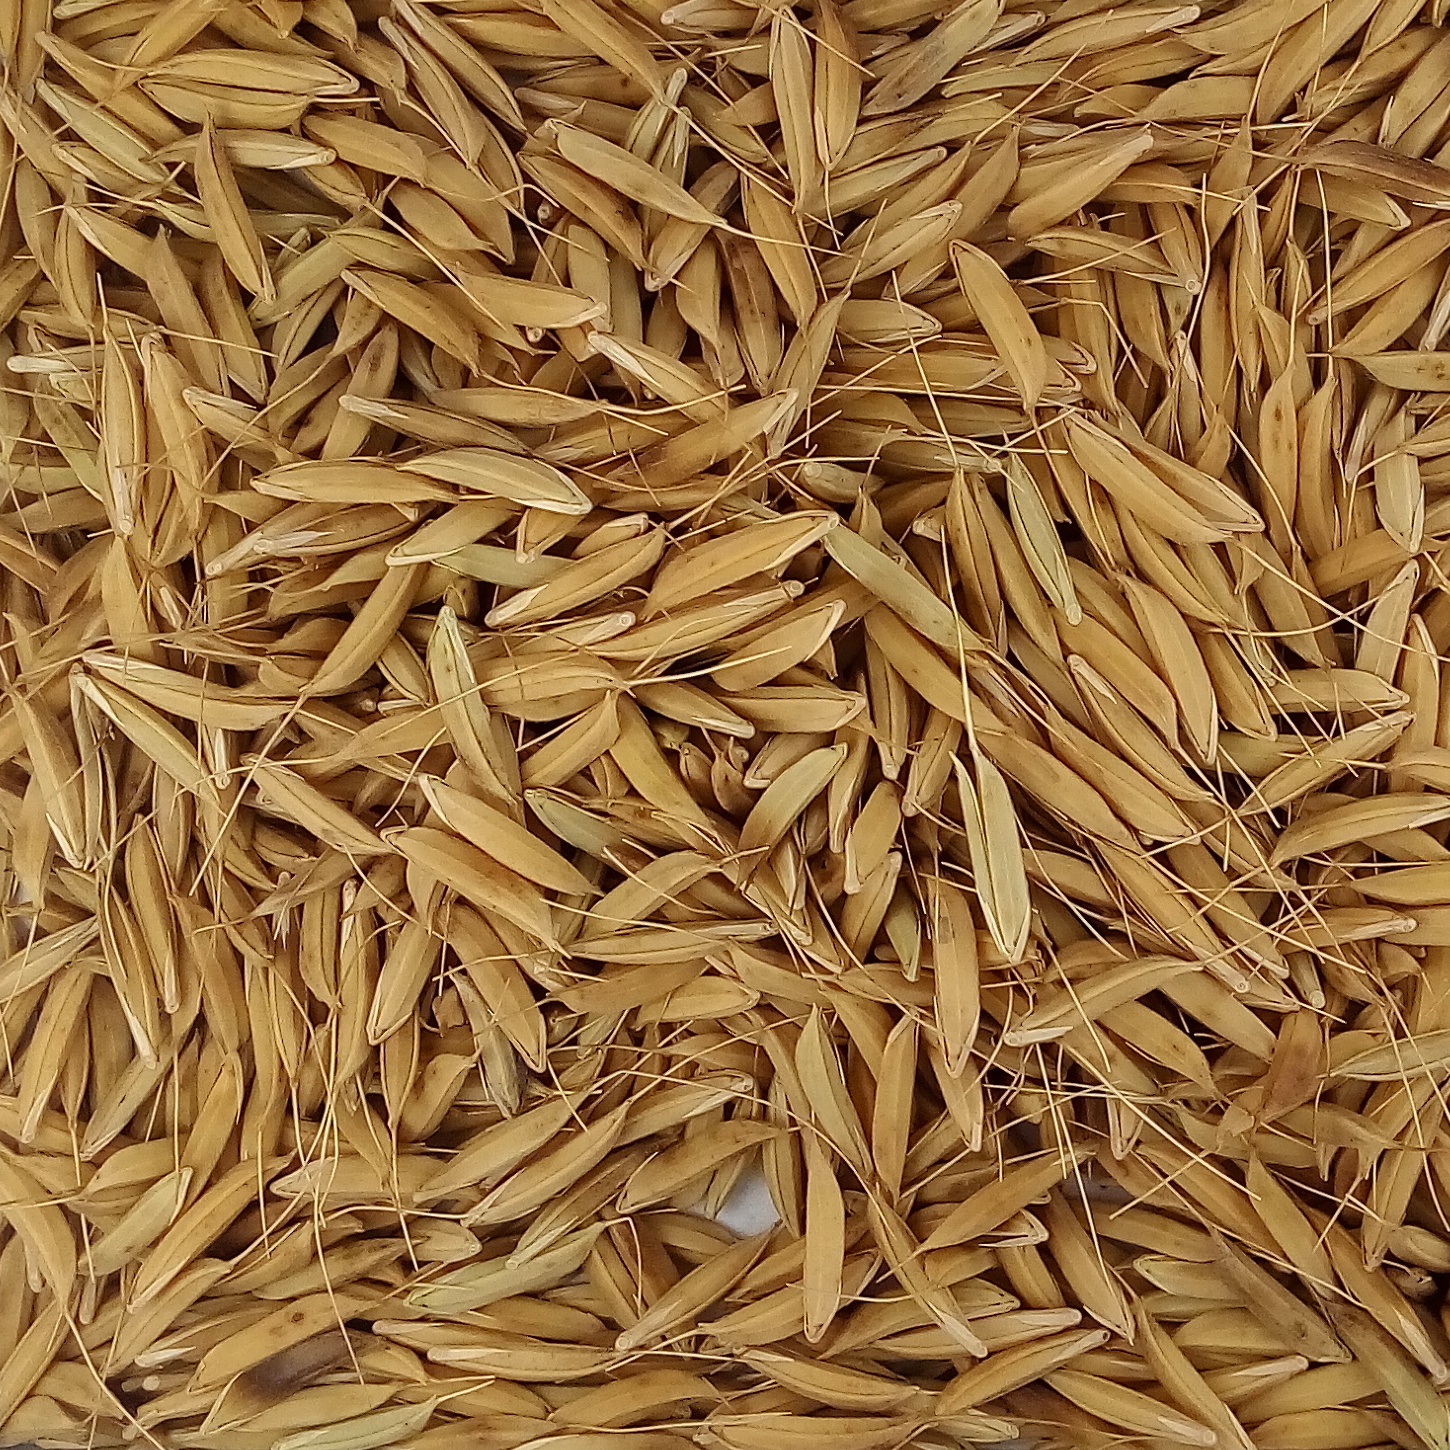
Rice seed variety: CSR_30